Autocomplete

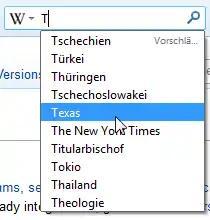
Autocomplete of the search box in Mozilla Firefox

In web browsers, autocomplete is done in the address bar (using items from the browser's history) and in text boxes on frequently used pages, such as a search engine's search box. Autocomplete for web addresses is particularly convenient because the full addresses are often long and difficult to type correctly.